No. 208 Squadron RAF

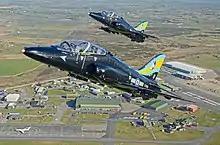

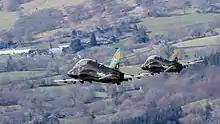
208(R) Sqn Hawks XX188 and XX256 on their last flight, 13 April 2016

Despite conducting parallel training alongside the advanced Hawk TMk2 aircraft of 4(R) Squadron for several years, once 4(R) Squadron reached full output capacity, in January 2016 the Royal Air Force took a decision to disband 208(R) Squadron.